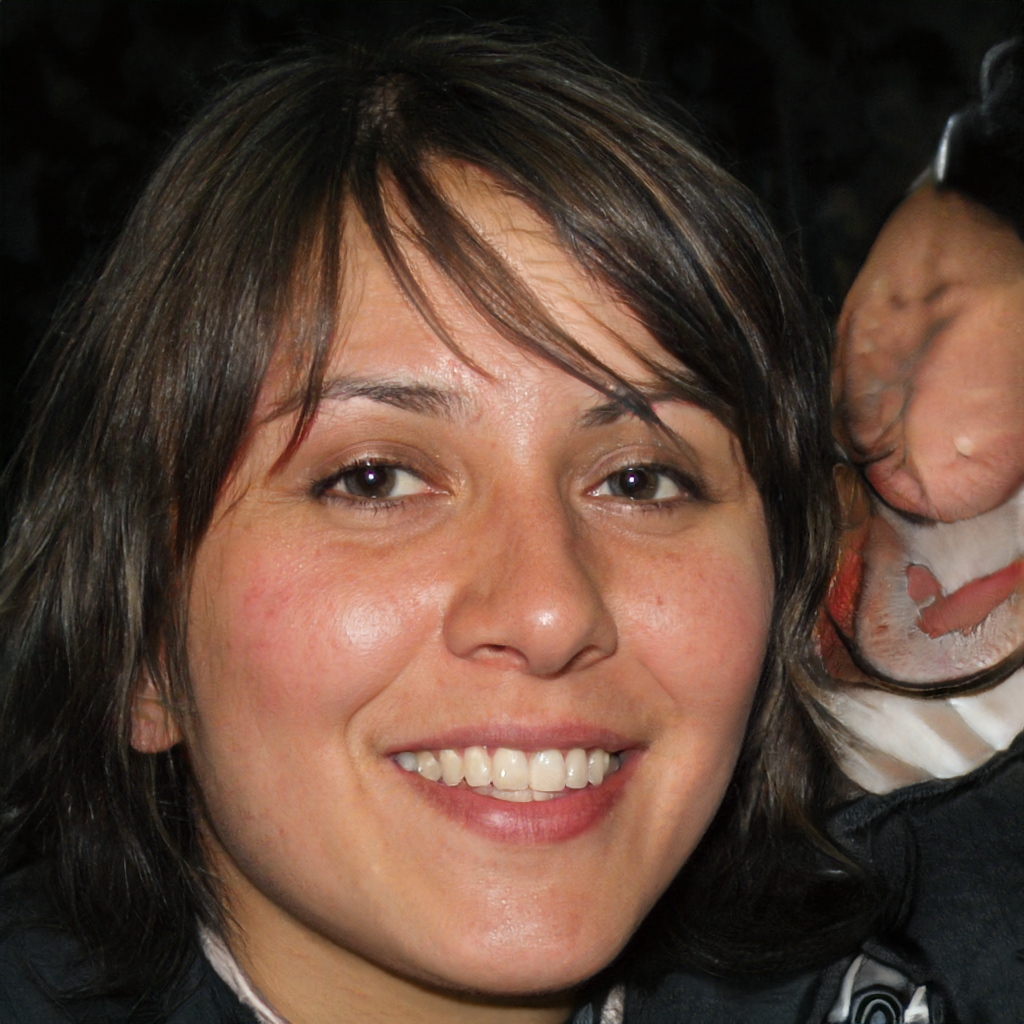
Label: No Watermark